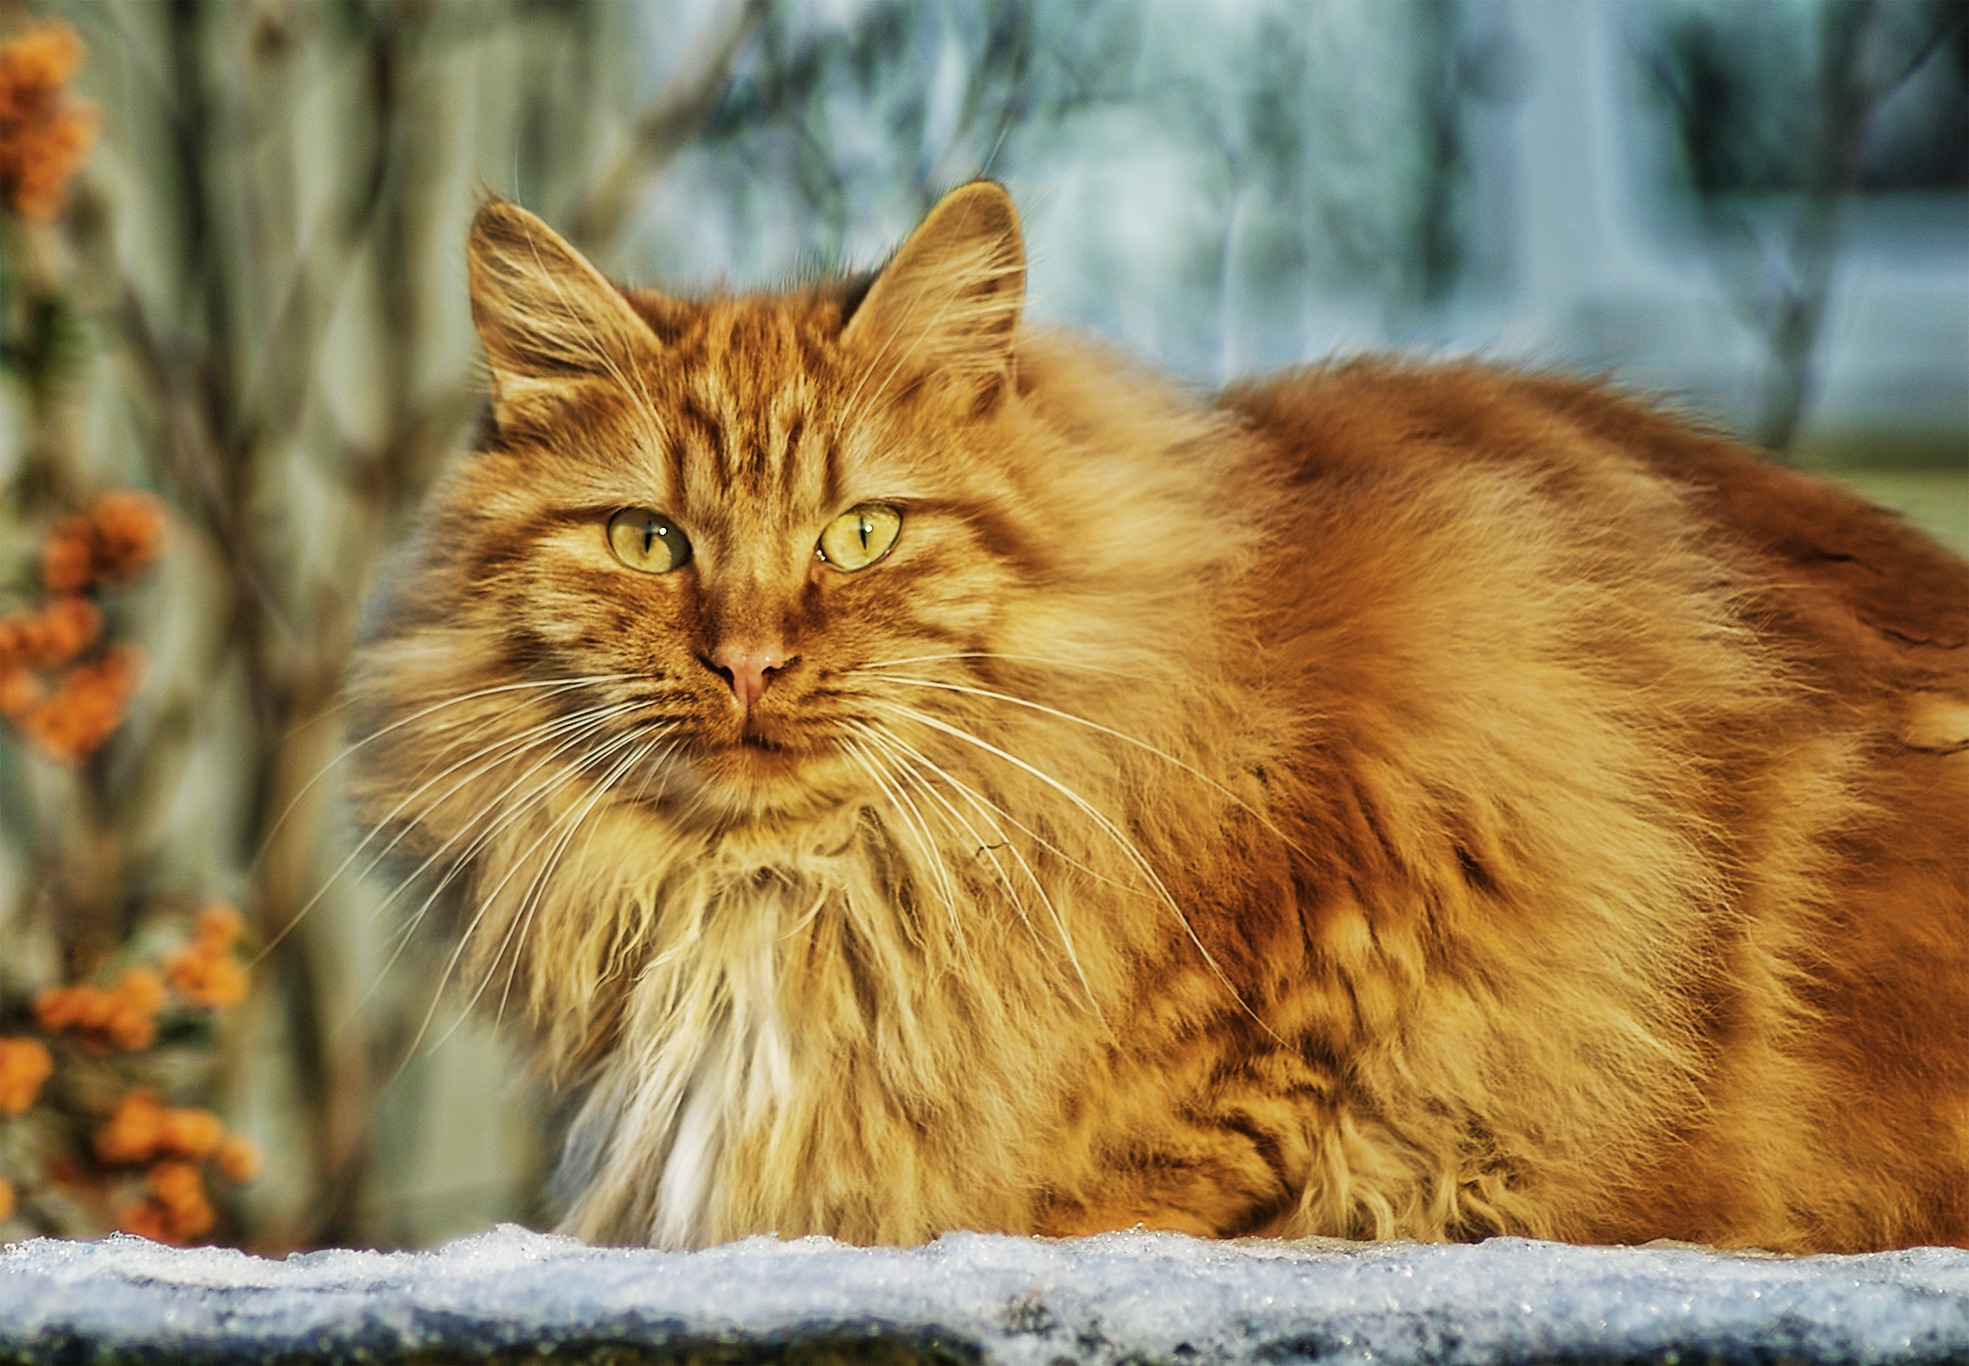
animal, cute, pet, fur, cat, feline, mammal, fauna, whiskers, vertebrate, siberian, maine coon, norwegian forest cat, wild cat, small to medium sized cats, cat like mammal, carnivoran, pixie bob, domestic long haired cat